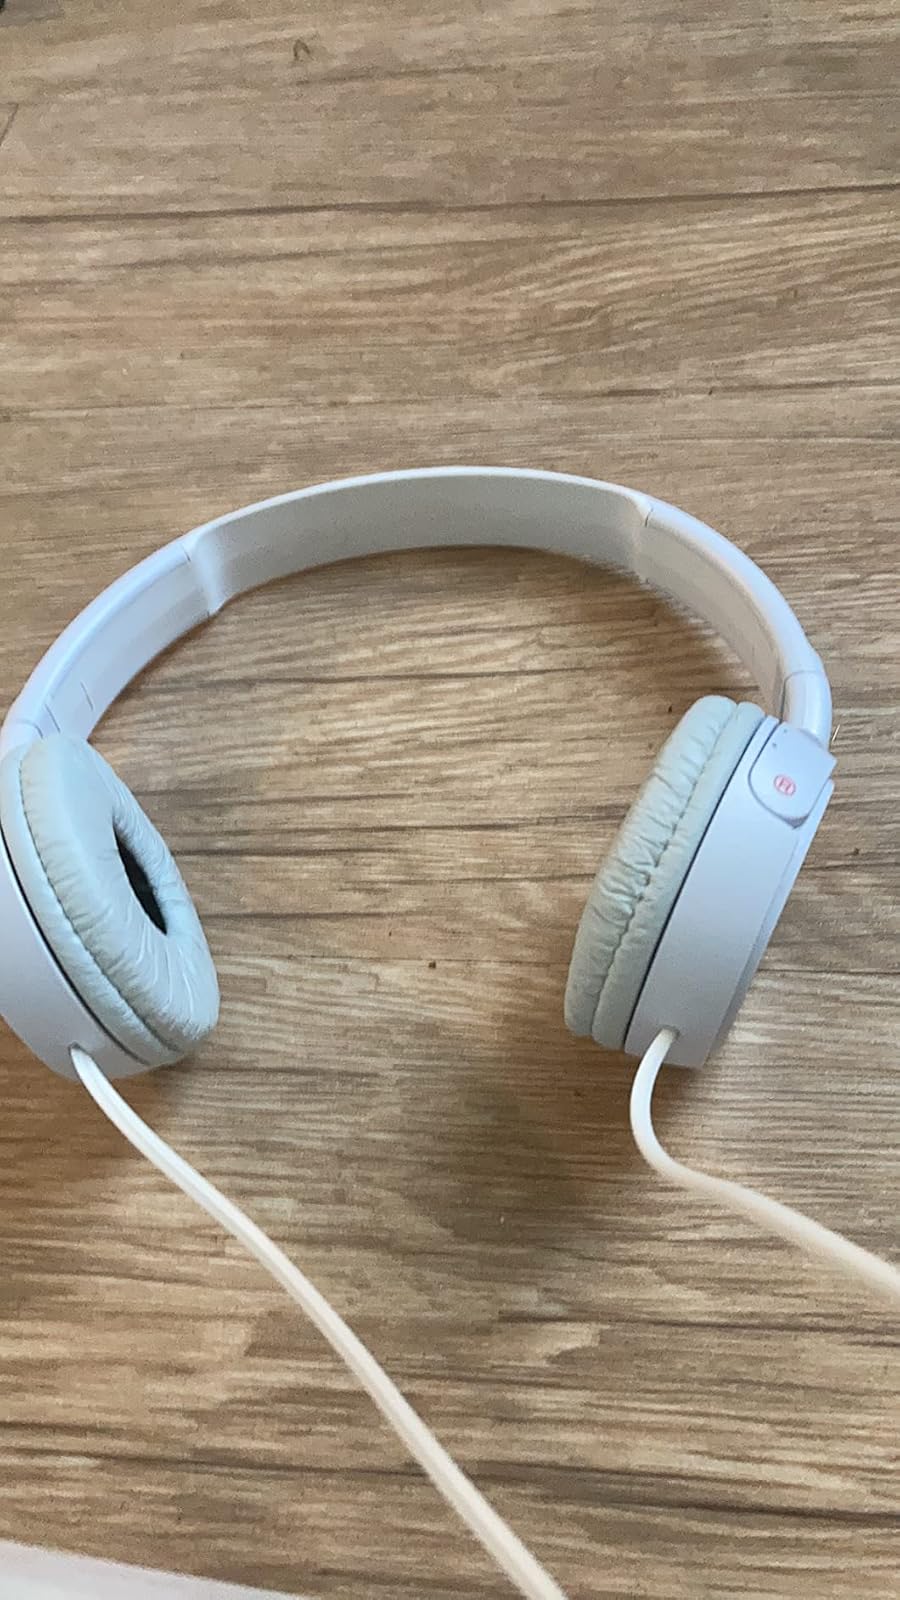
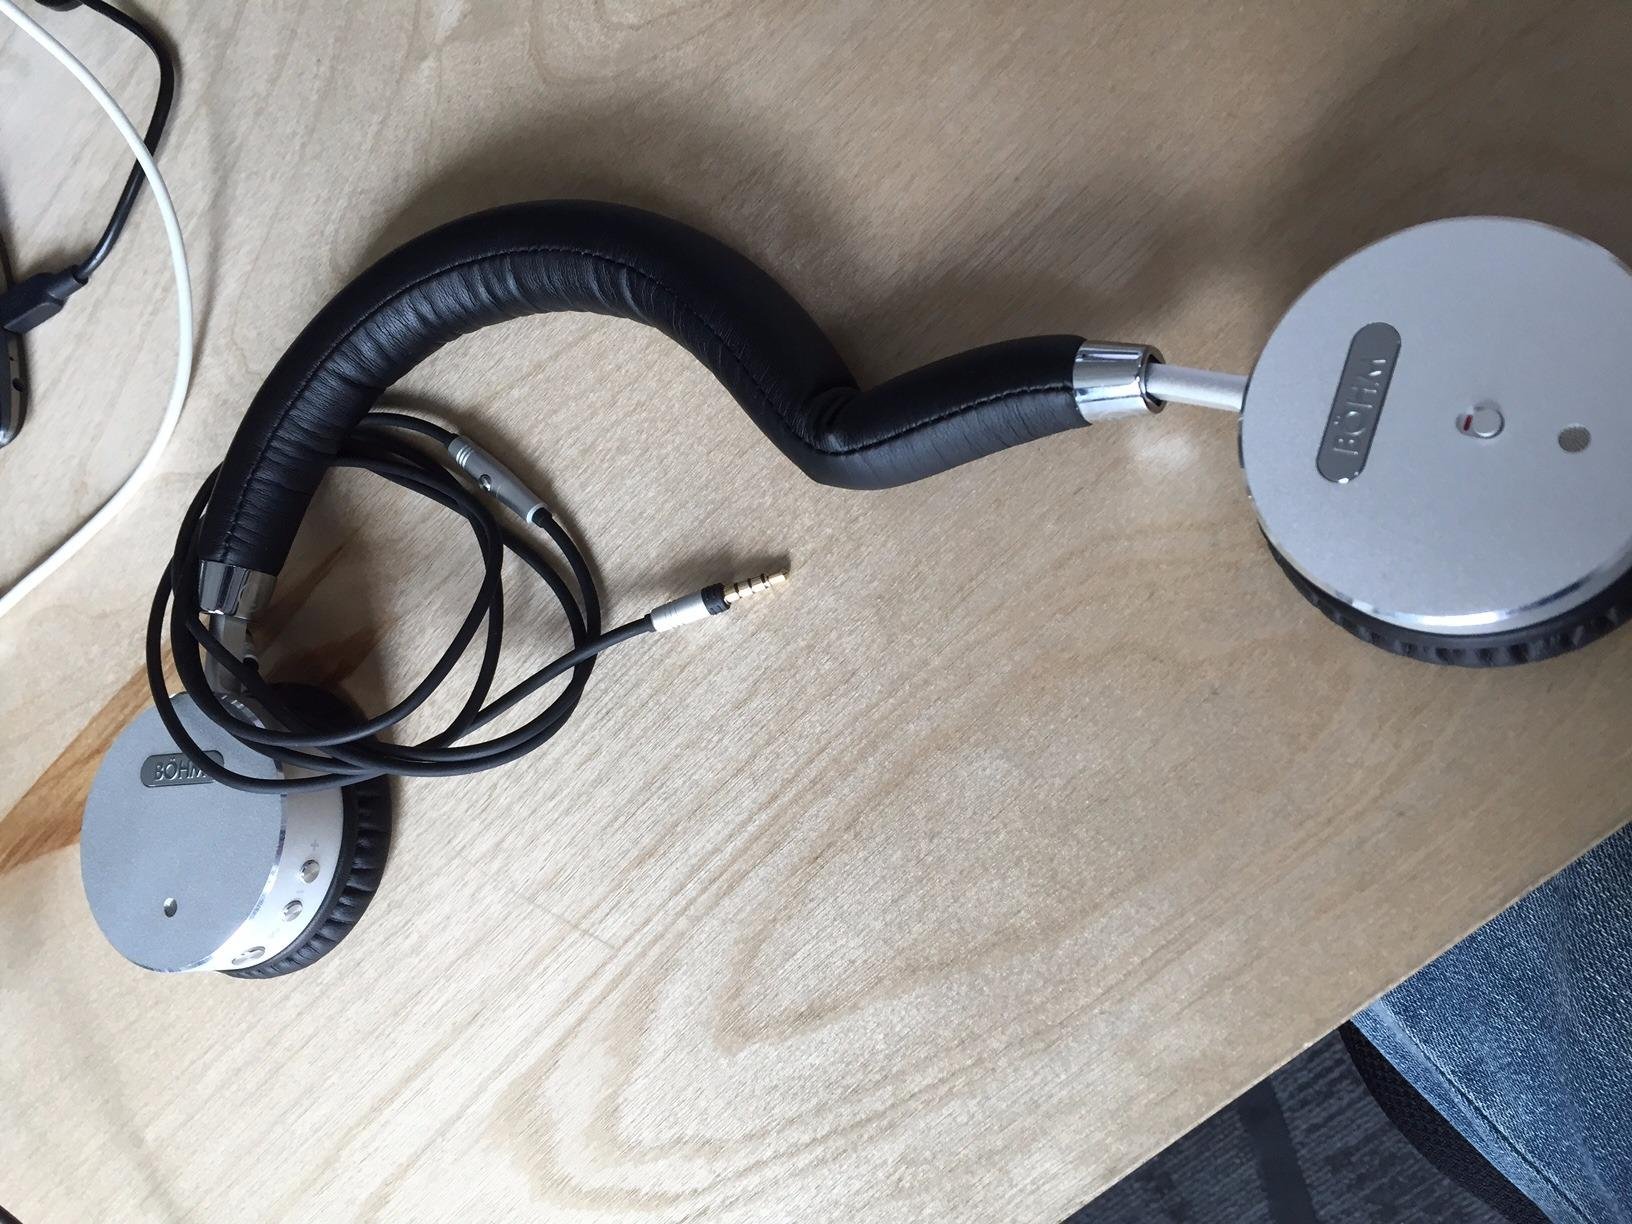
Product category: headphones
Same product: no